U (cuneiform)

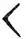
Cuneiform sign for u, (1st of 3 common u's), and Numeral 10; and also used as a conjunction, Akkadian "u", for "and", "but", etc., (an obvious space saver in texts, if needed).

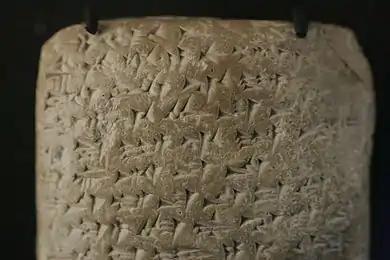
Amarna letter EA 365-("Reverse"), Biridiya to Pharaoh, ""Furnishing Corvée Workers"". Conjunction use of u in first line, a segue: ""And see...!"", (..."But Look!"). The entire substance of the clay tablet letter follows on (this)-reverse side (one line needed as 'final line' on an edge). (2nd use of conjunction u, "and...", at start of line 8 (1st character at left.))(high resolution, expandible photo)

The cuneiform U sign is found in both the 14th century BC Amarna letters and the "Epic of Gilgamesh". It can be used for the alphabetic "u", instead of the more common 2nd u, (ú). It has two other uses, commonly. It can be used for the number 10 (especially the Amarna letters from Tushratta of Mitanni, or Burna-Buriash II the king of Babylon), but its probable greater use is for the conjunction, "u", with any of the conjunction meanings: "and", "but", "else", etc.